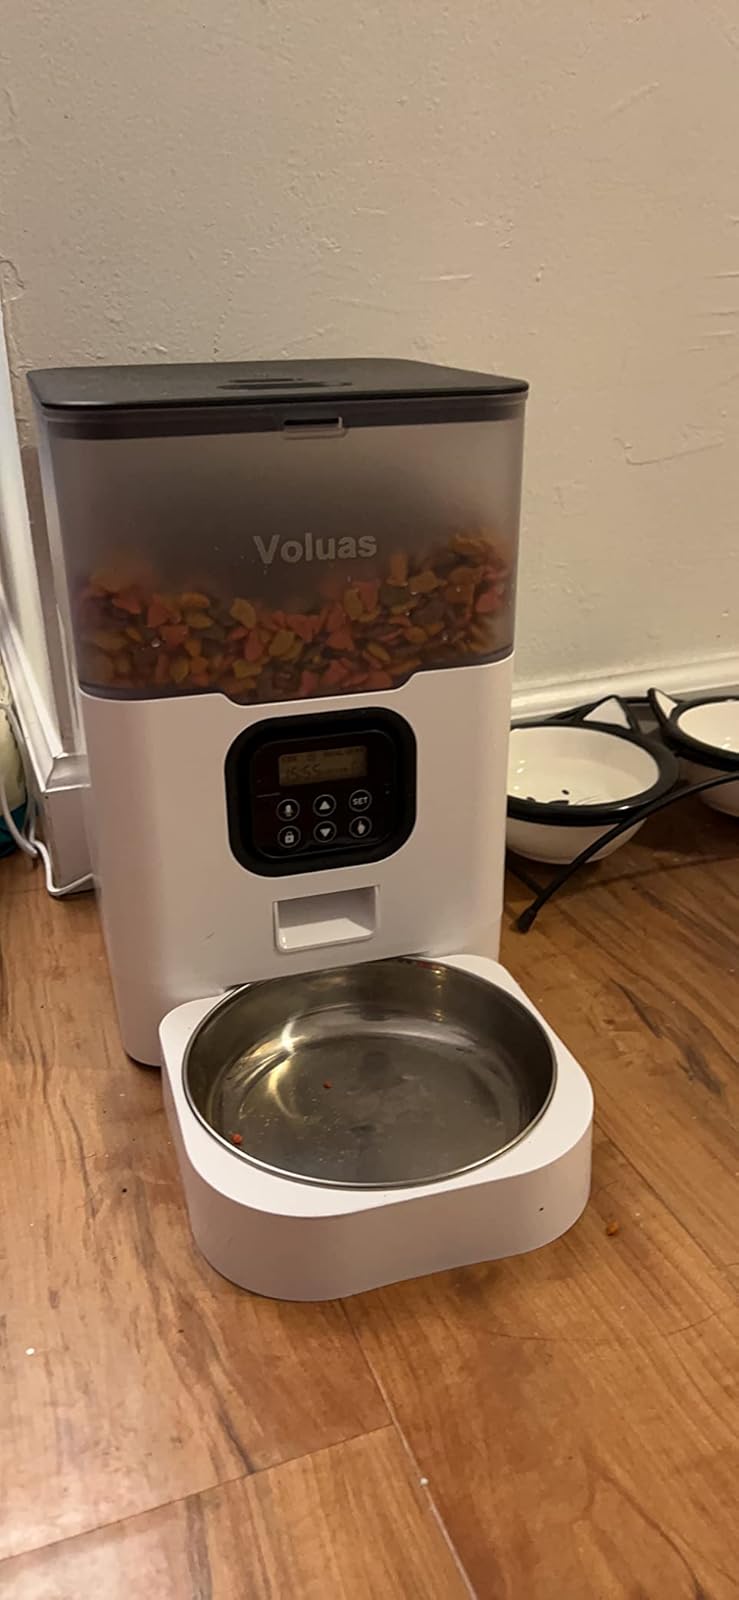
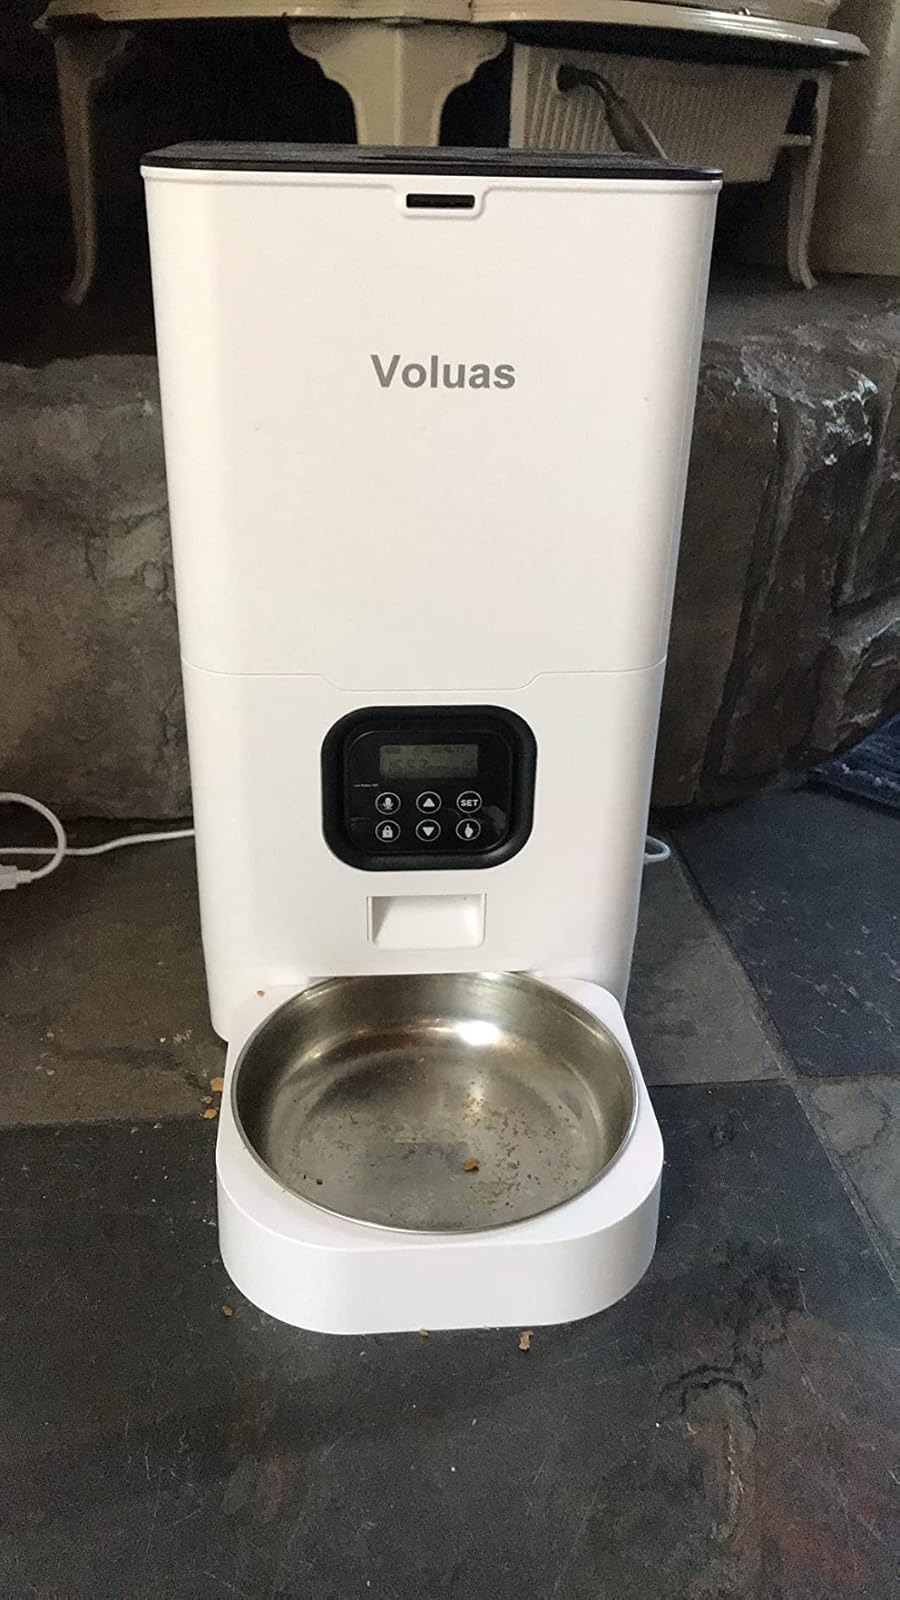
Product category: items_feeder
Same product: no